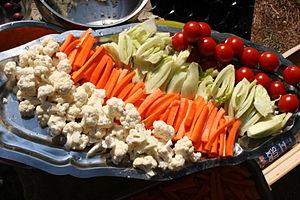
Plat de crudités en Provence
Les crudités sont des aliments consommés crus. Le terme désigne en particulier des mets composés de légumes frais et crus, assaisonnés ou non, servis en hors-d'œuvre, par exemple des carottes râpées, des radis, une salade de tomates.